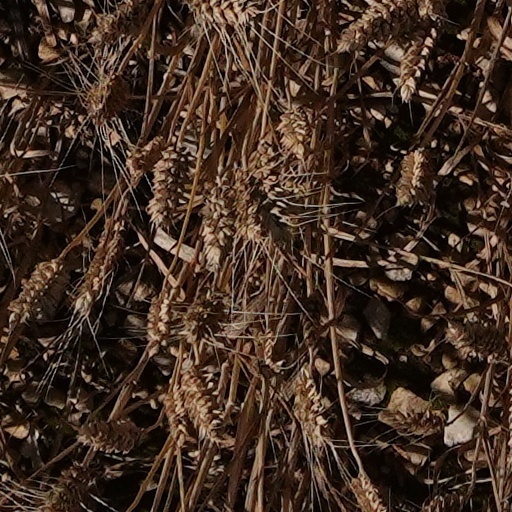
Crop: wheat